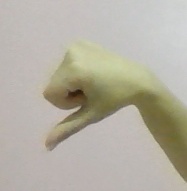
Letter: waw